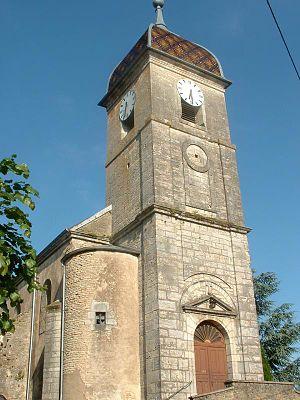
Esprels est une commune française située dans le département de la Haute-Saône, en région Bourgogne-Franche-Comté.